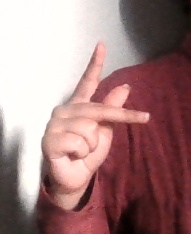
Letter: dha